Zacharie Heince

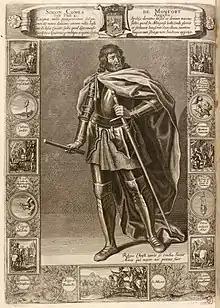
Simon IV de Montfort engraving by Zacharie Heinse (1690)

Zacharie Heince (1611, in Paris - 22 June 1669, in Paris) was a well known French painter and engraver of Swiss origin. He drew portraits of the plenipotentiaries negotiating the peace of Münster engraved by F. Bignon (33 plates plus a frontispiece, 1648), and the Illustrious Frenchmen Painted in the Gallery of the Palais Richelieu (27 plates engraved).